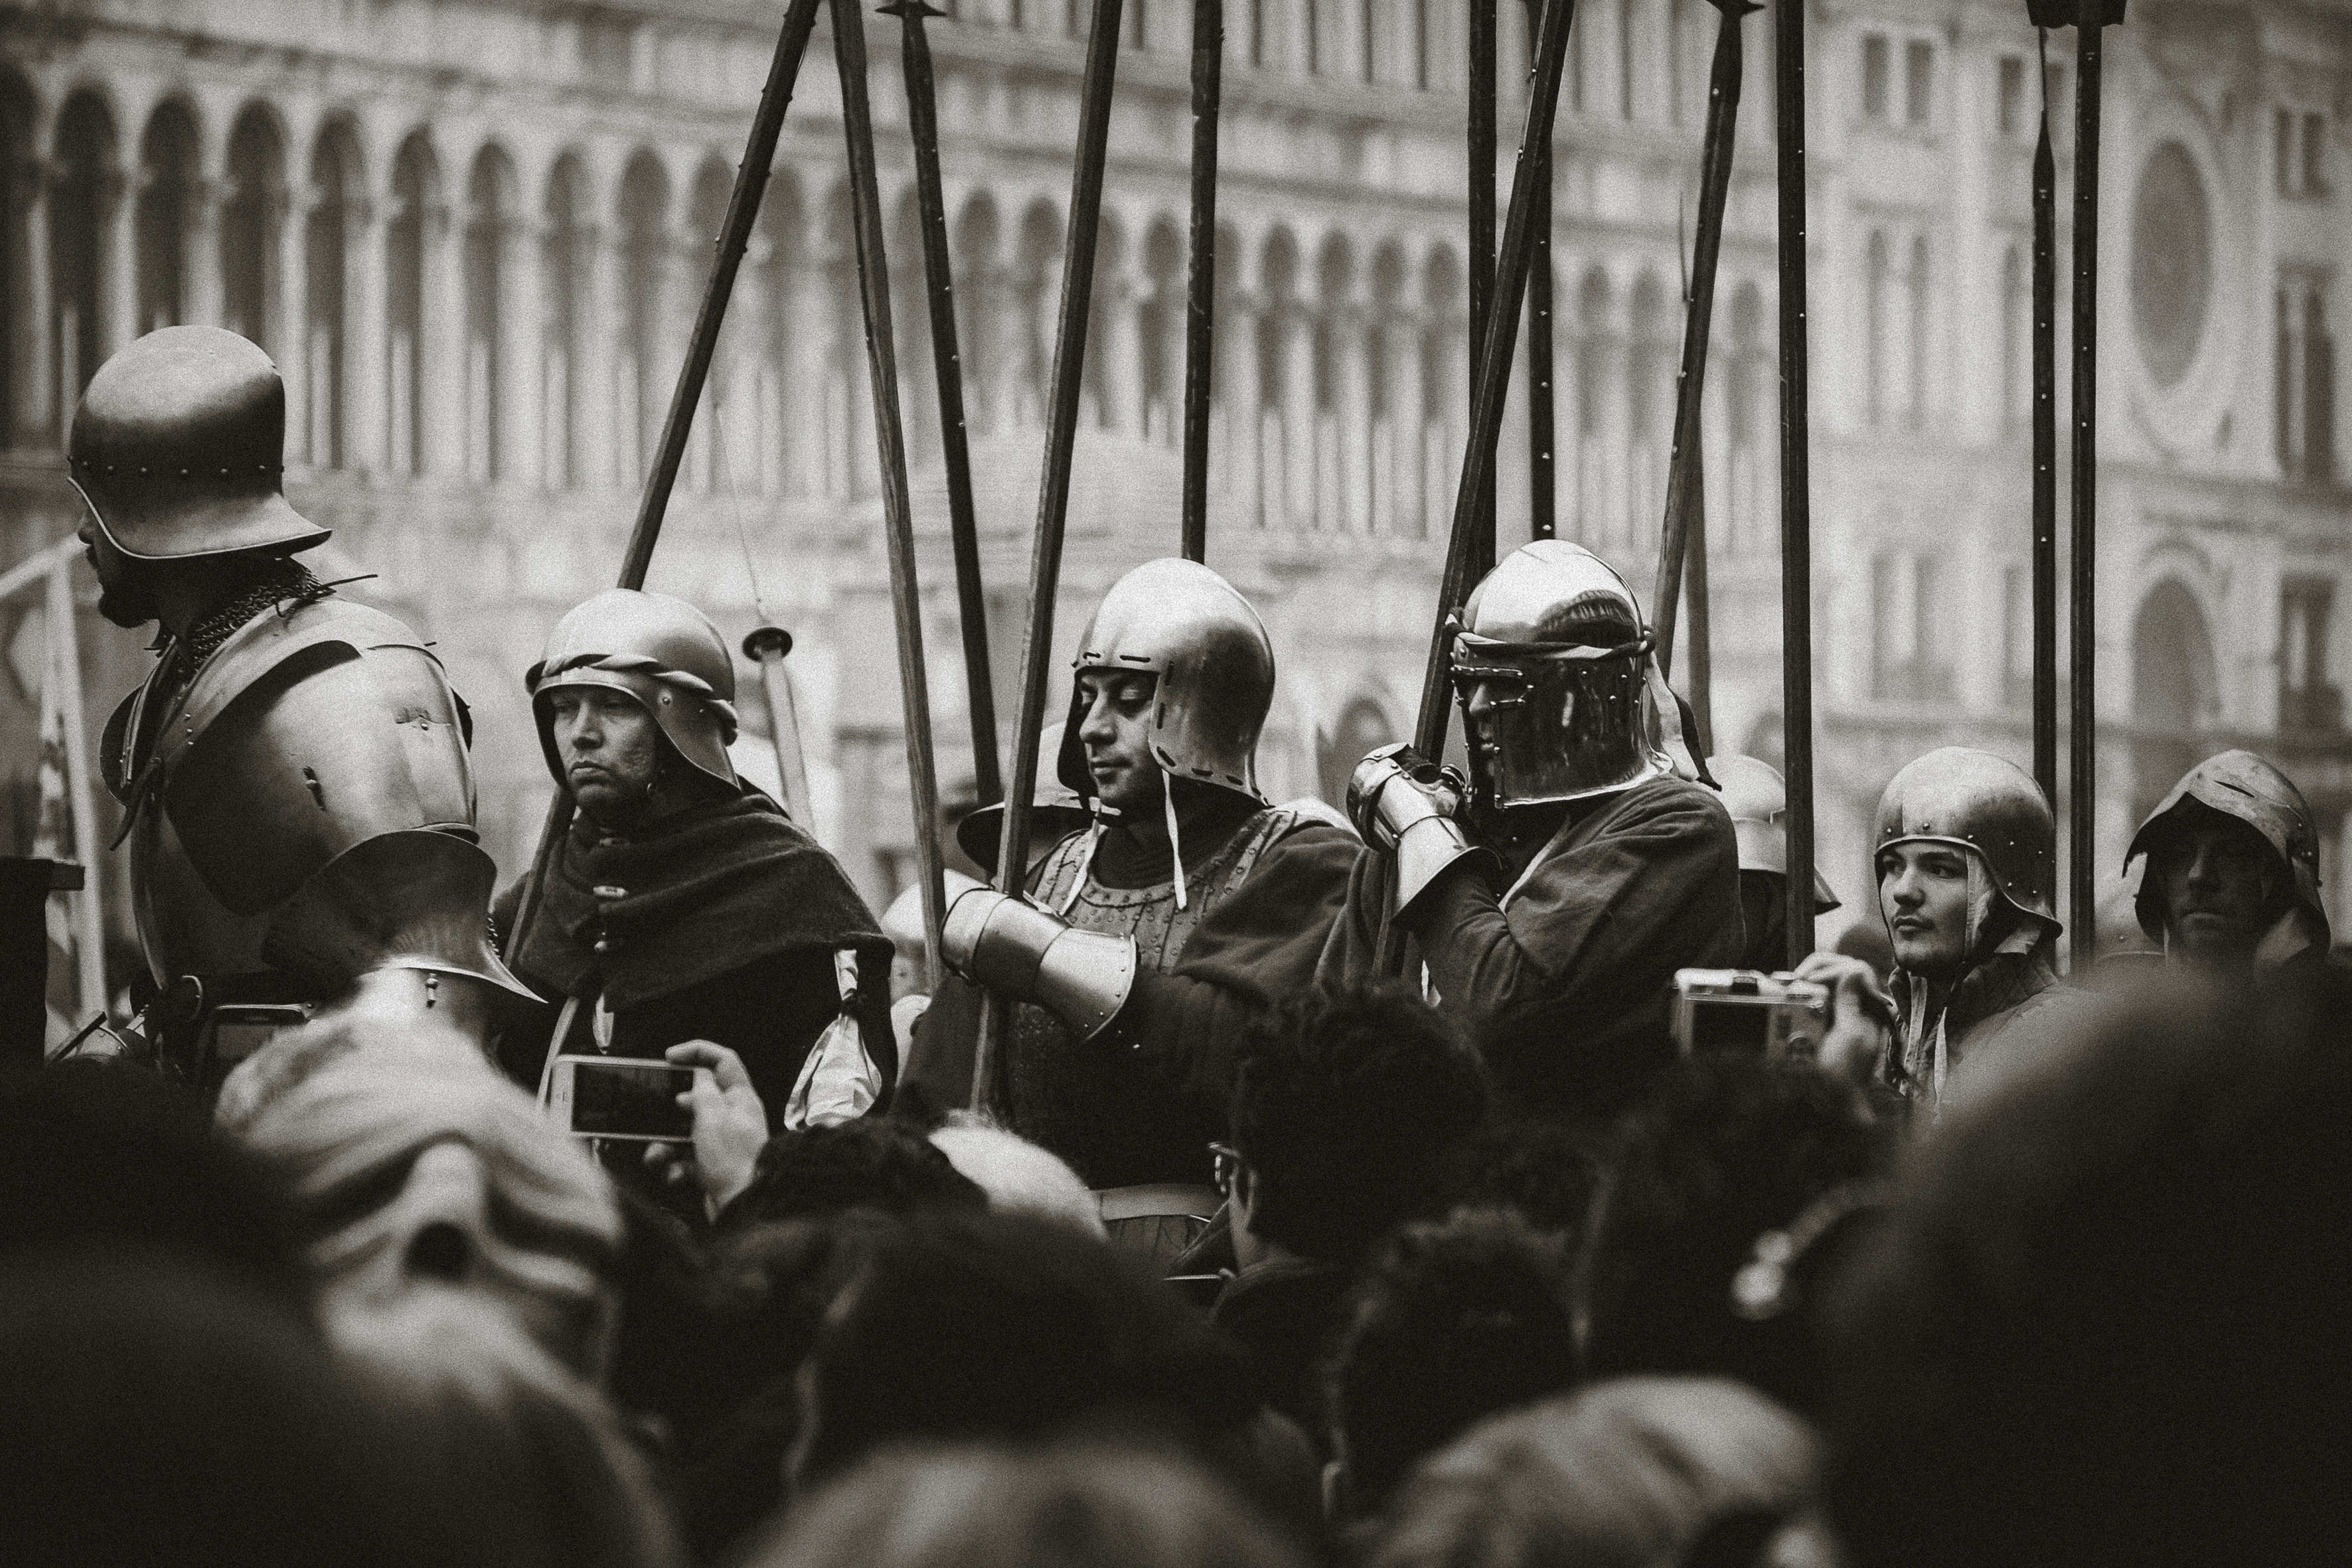
person, people, street, urban, crowd, travel, military, fujifilm, soldier, italy, monochrome, bw, 2016, blackandwhite, blackwhite, war, cool image, ngc, photograph, venezia, veneto, it, fuji, demonstration, fujixt1, troop, fujix, noireblanc, carnevale, italyvenezia, carnevale2016